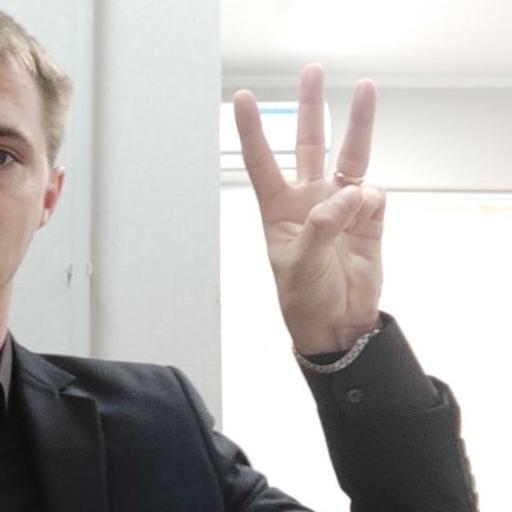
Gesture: three